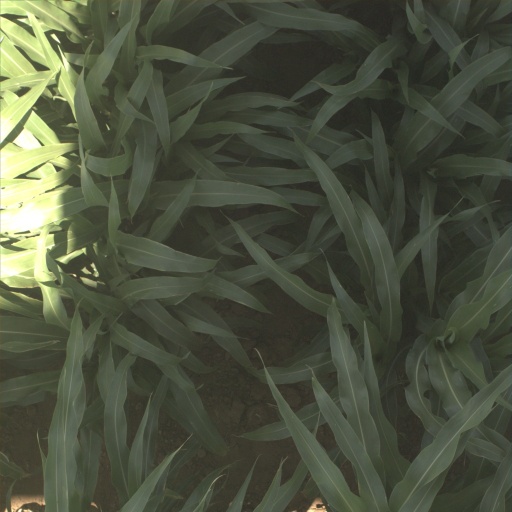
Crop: sorghum